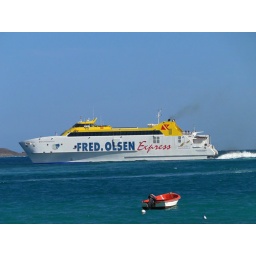
A high speed catamaran car ferry leaving Corralejo, Fuerteventura. This ship sails to Lanzarote in 15 minutes.